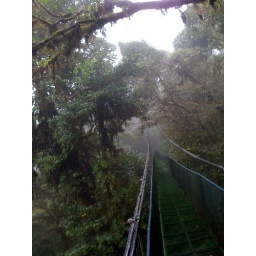
in the cloud forest